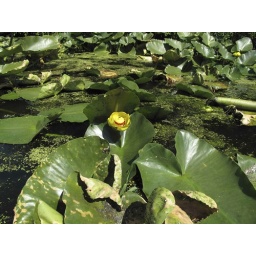
Yellow flower growing in river